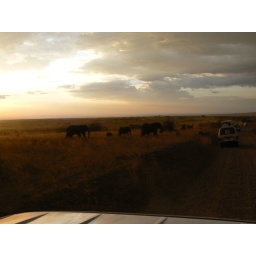
a herd cross the tracks made by the tourist vans